Mars: The Secret Science

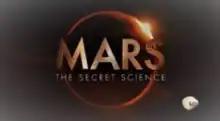

Mars: The Secret Science is a documentary science television series narrated by David O'Brien which the Science Channel broadcast in 2016 and 2018.